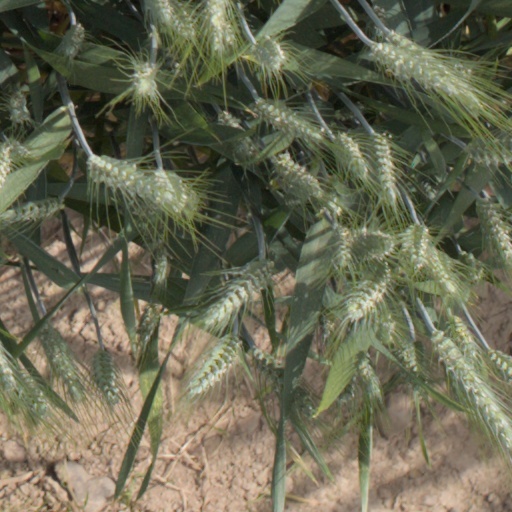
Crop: wheat